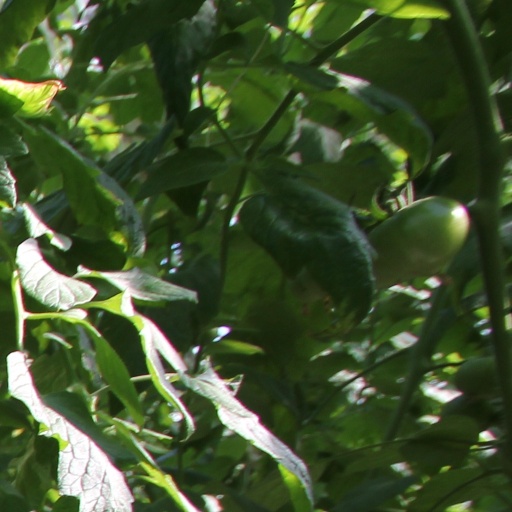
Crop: tomato